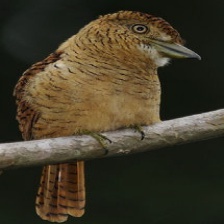
Species: BARRED PUFFBIRD
Scientific name: NYSTALUS RADIATUS